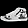
Label: Sneaker